Battle of Martynów

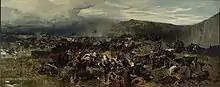
Freeing of the jasyr prisoners

Koniecpolski had to lay several possible ambushes, as Khan Temir was a savvy tactician, and would not fall easily into a trap. Eventually, he tricked the Tatars into attacking his lines, and after some feints by both sides, he managed to trick them into attacking a fortified tabor formation. In order to entrap Khan Temir, Koniecpolski created the illusion that his forces were retreating, abandoning high ground and leaving some scattered wagons with supplies, suggesting disorder. The Tatar attack was absorbed by the Polish cavalry, and a bloody battle ensued, which after about an hour caused the Tatars to break off. Koniecpolski's then pursued them, before withdrawing again, this time luring Tatars into the artillery fire of the tabor formation. This was followed by the charge of all 12 chorągiews of Polish cavalry. In the ensuing retreat, many Tatars drowned in the Dniestr river or nearby muds, and Khan Temir was wounded. Polish forces pursued the fleeing Tatars, and were able to free most of the people the Tatars had captured and were leading into slavery (jasyr). The Polish pursuit ended on the night of 20 to 21 June.